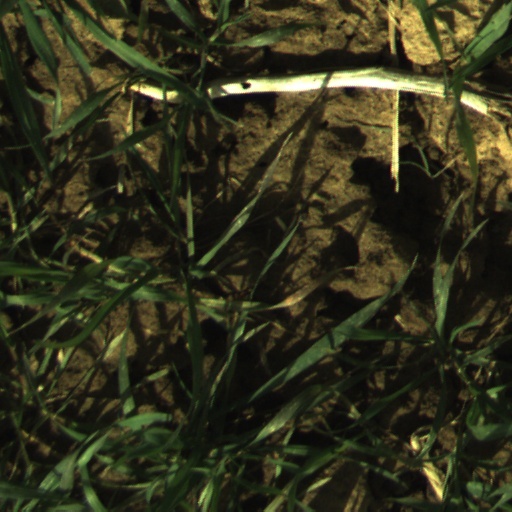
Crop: wheat